Karl von Einem

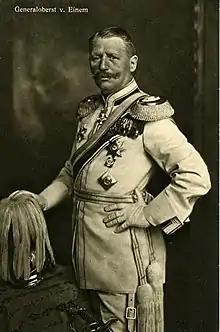

Karl Wilhelm Georg August von Einem genannt von Rothmaler (1 January 1853 – 7 April 1934) was the commander of the German 3rd Army during the First World War and served as the Prussian Minister of War responsible for much of the German military buildup prior to the outbreak of the war.